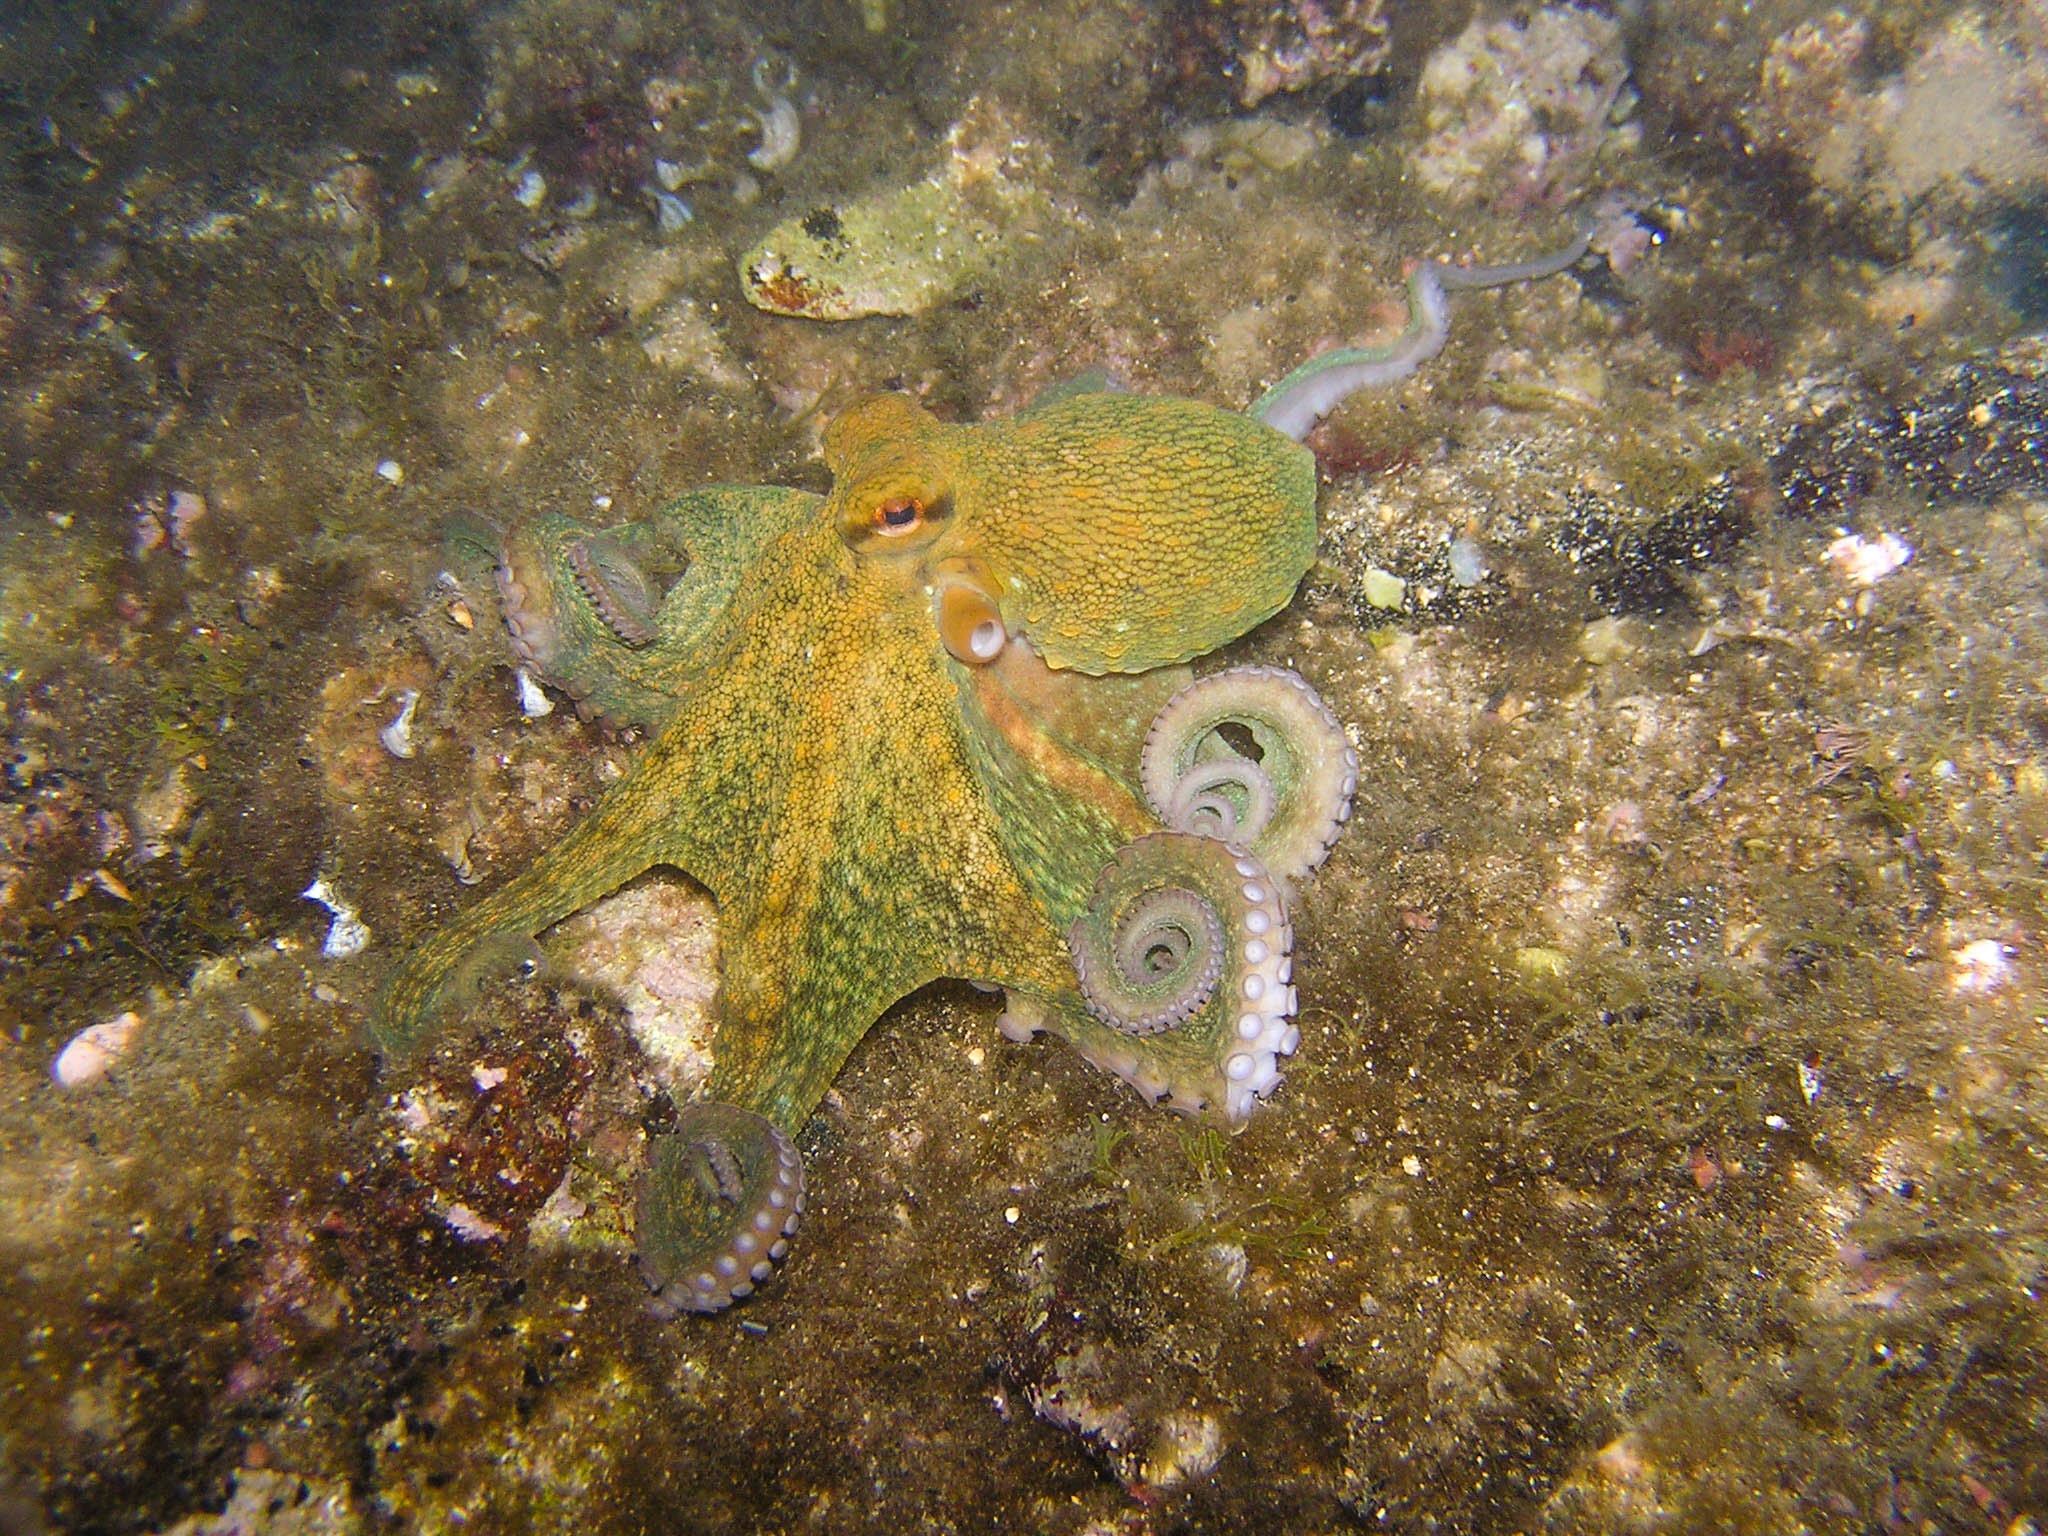
diving, wildlife, underwater, biology, squid, fauna, coral reef, invertebrate, reef, octopus, croatia, organism, marine biology, coral reef fish, marine invertebrates